Oscar Hilman

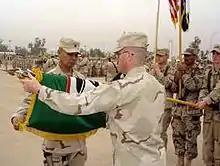
BG Hilman and CSM Barr casing the 81st Brigade Combat Team's Colors in Iraq, 2005

In 2004, BG Hilman's unit was deployed to Iraq. He was tasked with the protection of Camp Anaconda. It was located in the north of Baghdad and was in a critical war zone within the Sunni Triangle. Camp Anaconda was the second most trafficked airport on the globe, which housed 28,0000 soldiers and 8,000 civilian contract workers. Due to the strategic military importance and size, Camp Anaconda was the target of 40 to 50 mortar attacks a day. The camp was also nicknamed "Mortaritaville". During a unit meeting, a soldier questioned Hilman about why they were not going after insurgents, he revealed that the requests for reinforcements had been denied by the Pentagon. The American news media and politicians of Washington, DC caught wind of this and propagated the story as an indecisiveness of the Defense Department. With the political maelstrom of incessant phone calls from senators and congressman, Hilman avoided this conflict by taking a vacation.